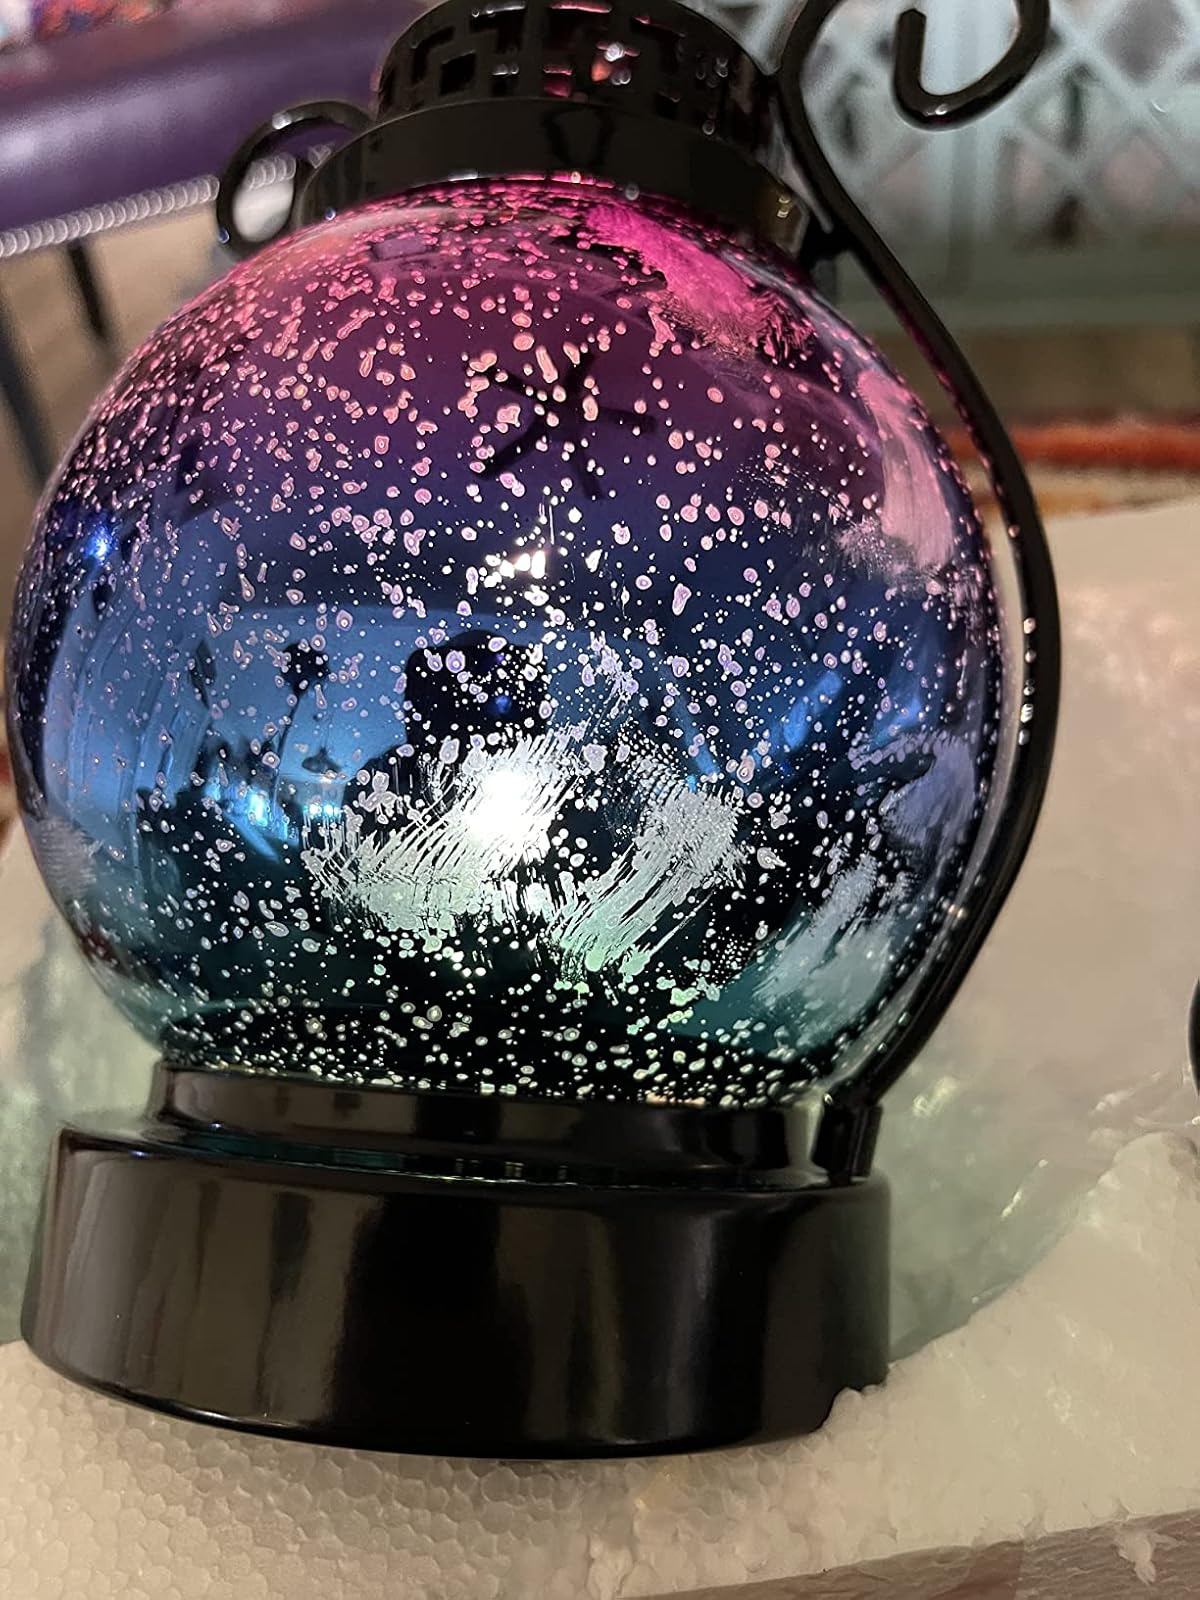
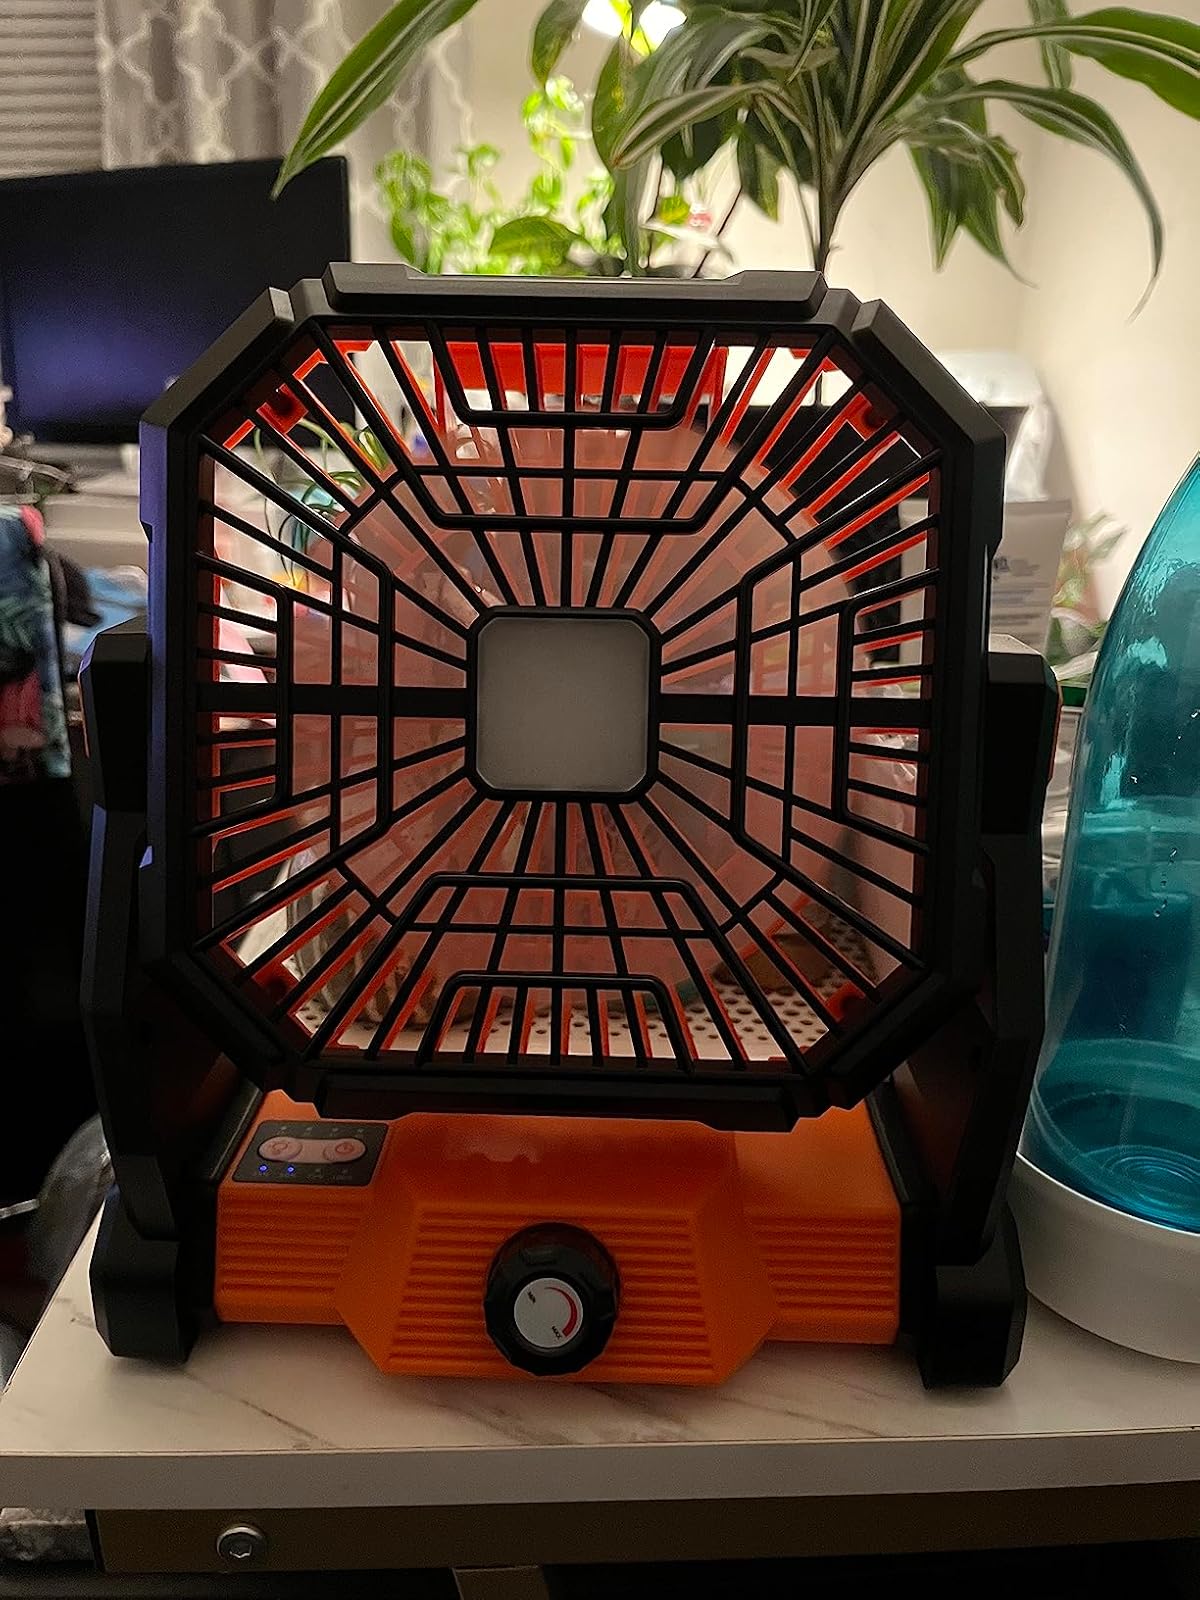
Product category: lantern
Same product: no